FUNDENL

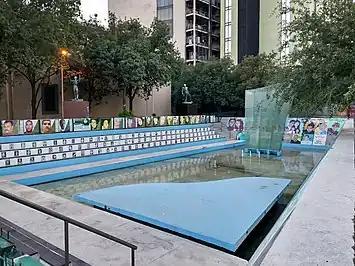
Place known as "Plaza de los desaparecidos" in Monterrey, Nuevo León.

Fuerzas Unidas por Nuestros Desaparecidos en Nuevo León (FUNDENL) is a non-governmental organisation formally established in 2012 in the state of Nuevo León, Mexico. Its primary purpose is to search for and locate victims of forced disappearance or by individuals, as well as to encourage and support the defence, promotion and respect for human rights. FUNDENL is formed by relatives of missing persons and people who carry out solidarity accompaniment or activists who empathise with the issue.